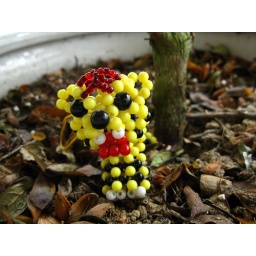
tiger in forest